John Pasco

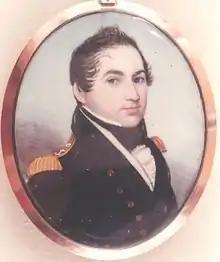
A portrait of Pasco painted around 1805

On the day of the Battle of Trafalgar Nelson appointed Pasco as signal officer. In this role he was to hoist the famous signal "England expects that every man will do his duty".